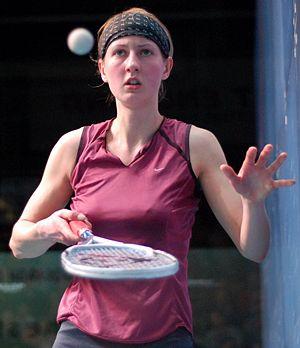
Alison Waters, née le 19 mars 1984 à Londres, est une joueuse anglaise de squash. Elle atteint, en octobre 2010, la troisième place mondiale sur le circuit international, son meilleur classement. Elle est championne britannique à quatre reprises entre 2008 et 2014.